Answer in natural language. Considering the relative positions, where is black color square  armchair with respect to brown colour rectangular table? Choose between the following options: right or left
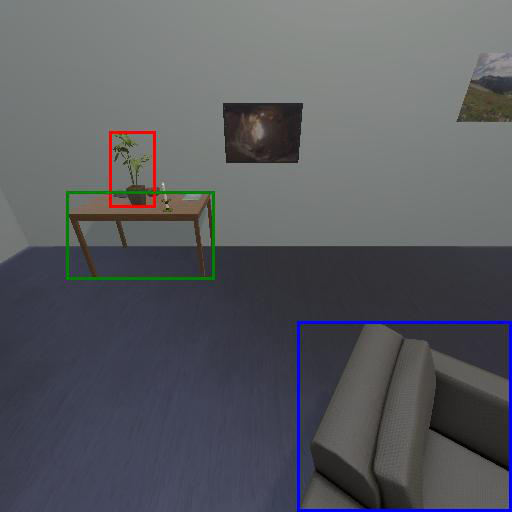
<answer>right</answer>